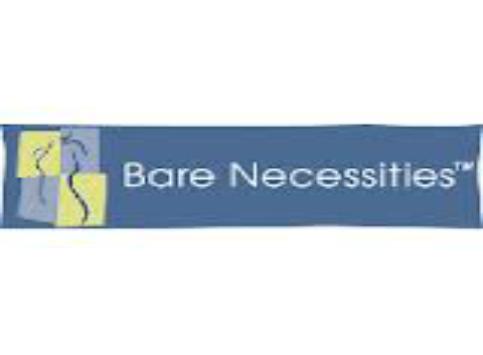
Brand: Bare Necessities
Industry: Clothes